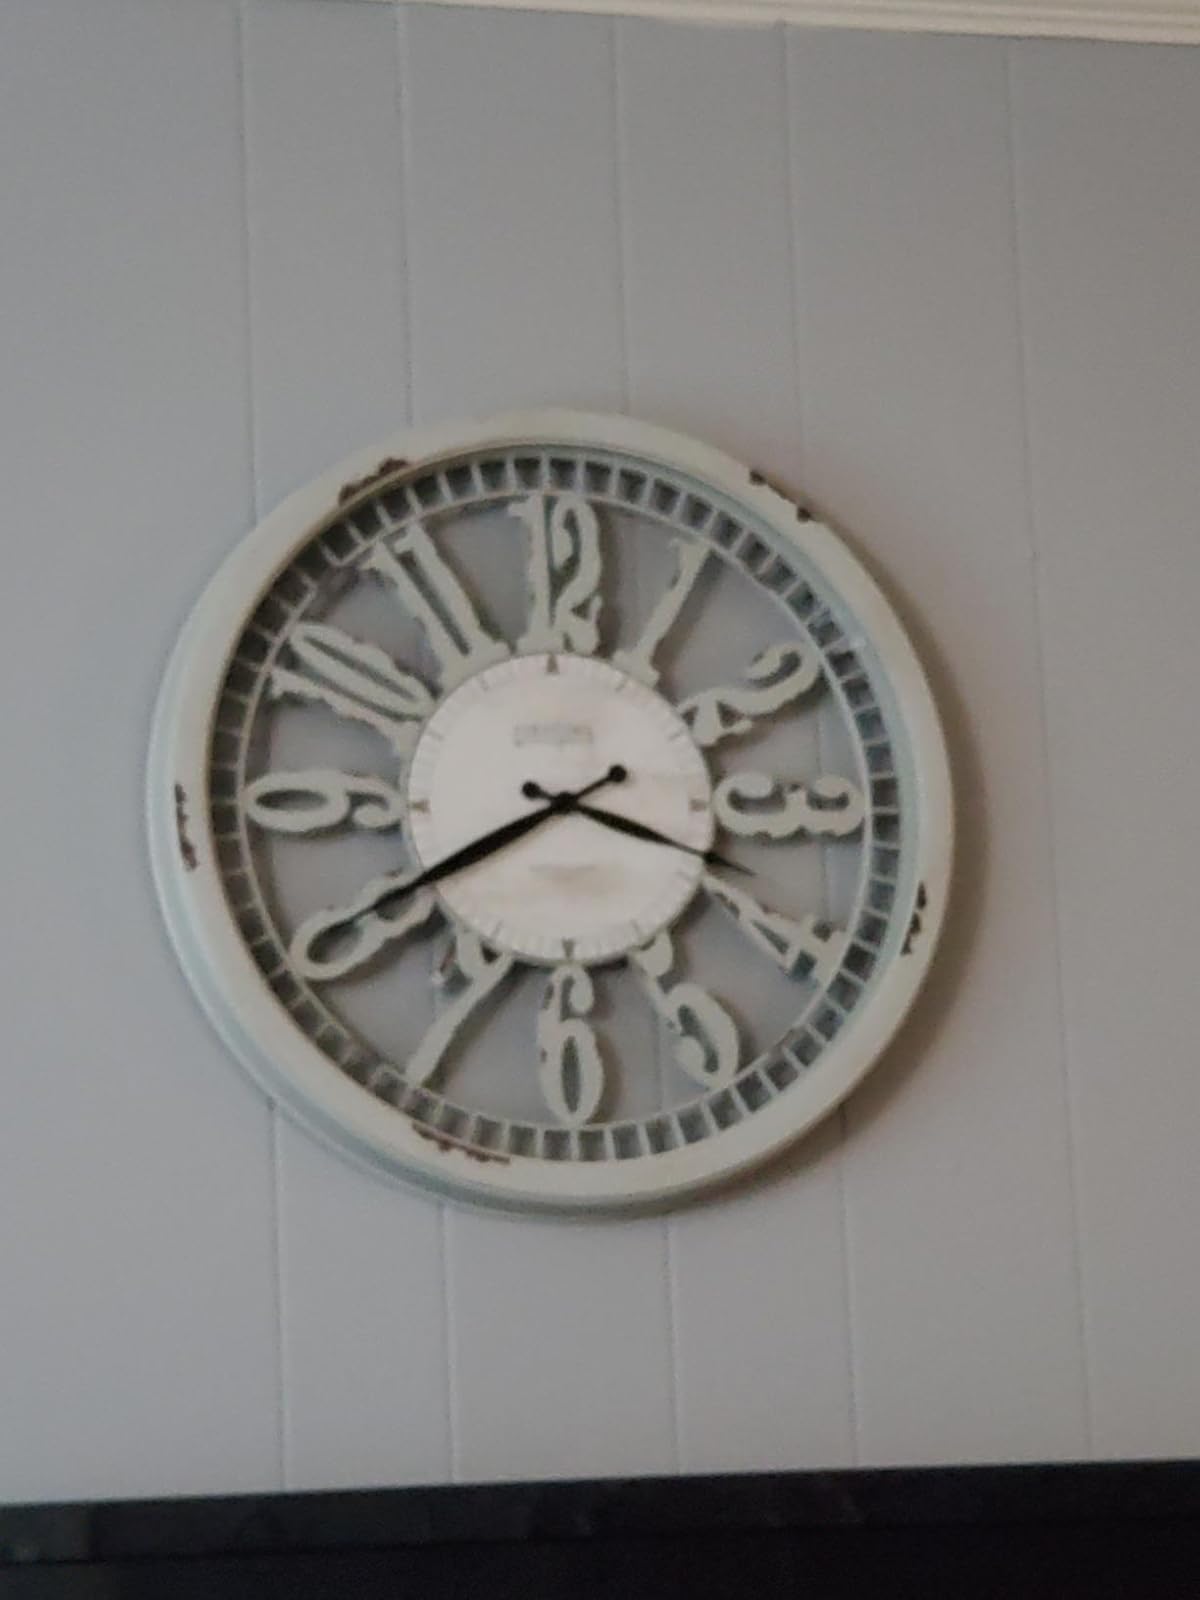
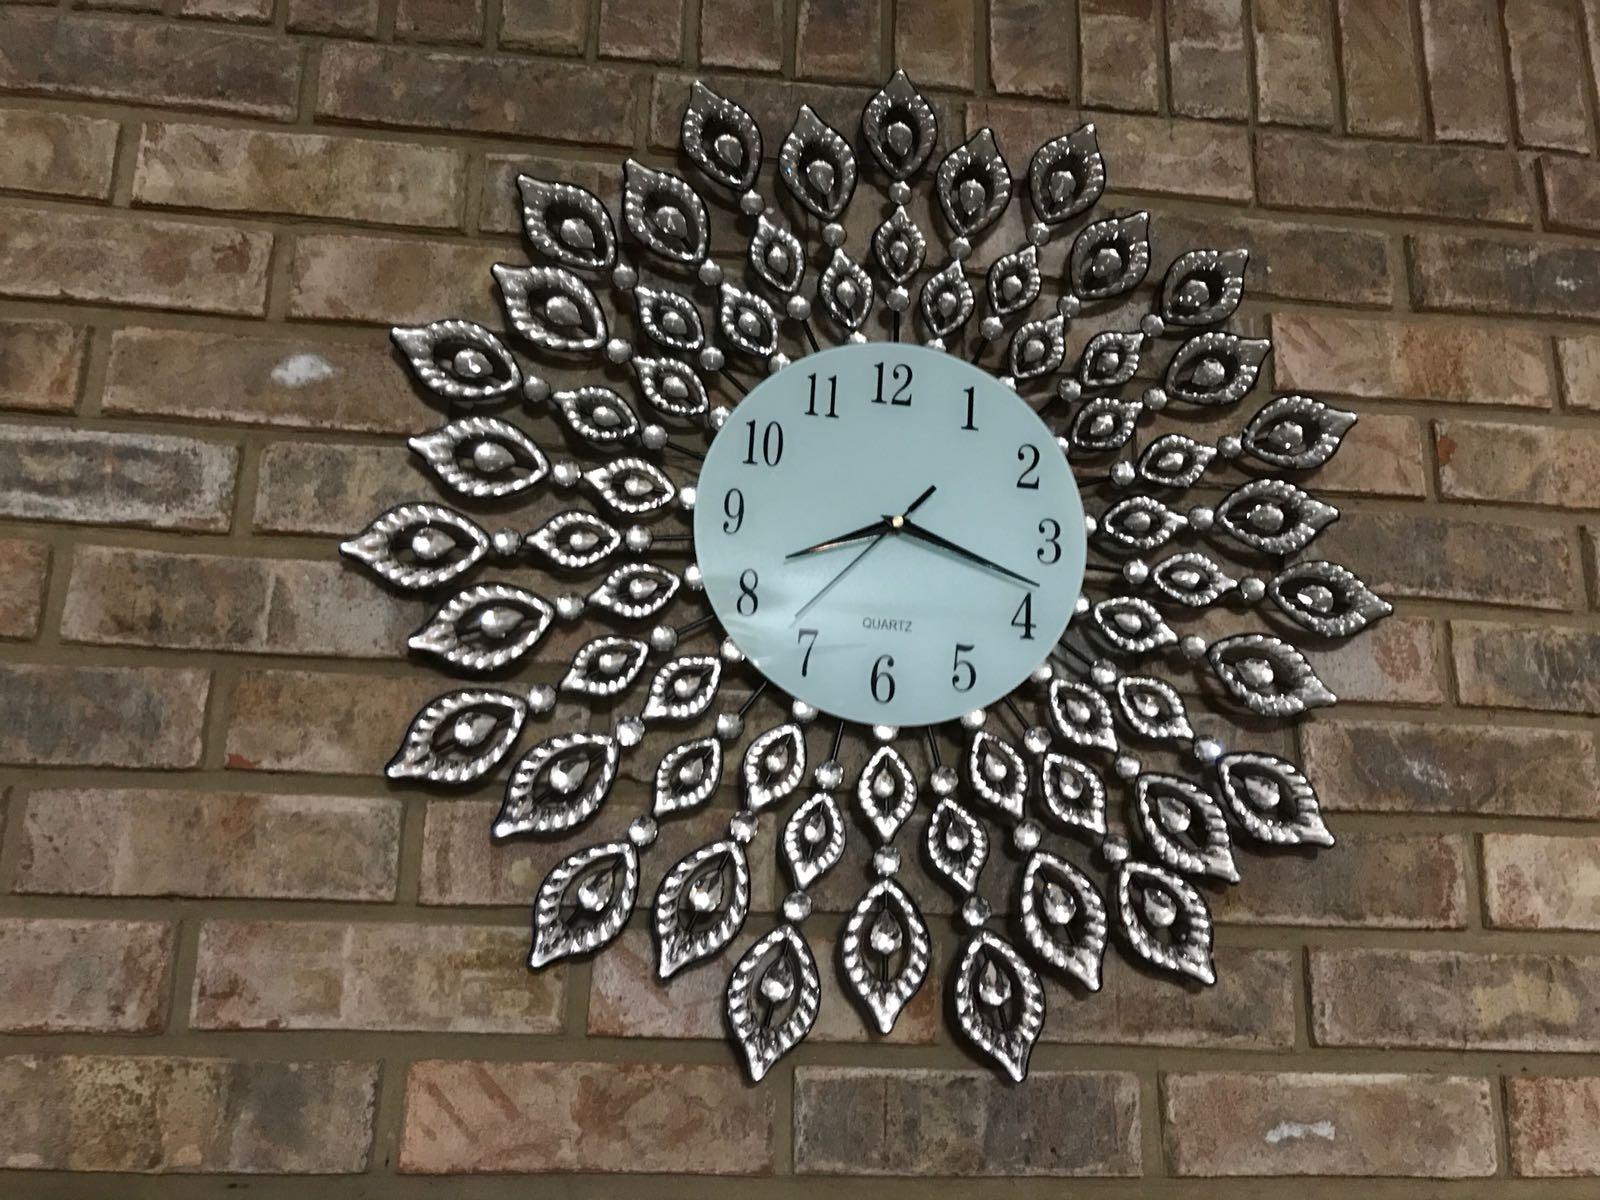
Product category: clock
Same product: no